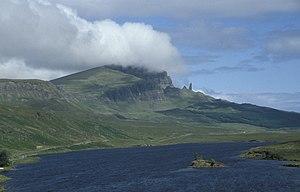
L'Écosse au temps de l'Empire romain couvre une période comprise entre l'arrivée des légions romaines en 71 et leur départ en 213. L'histoire de cette période est complexe : l'Empire romain a influencé l'Écosse à plus d'un titre ; pourtant l'occupation n'a jamais été totale ni continue. L'analyse et l'interprétation se compliquent d'autant que l'idée de peuple « Scots » et « d'Écosse » comme une entité distincte n'émerge que des siècles plus tard, avec la naissance du royaume d'Alba.